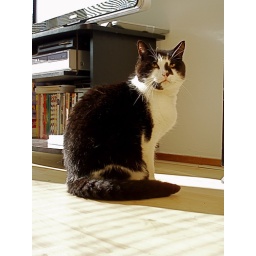
This is my cat Musti sitting in the morning sunlight in our living room.